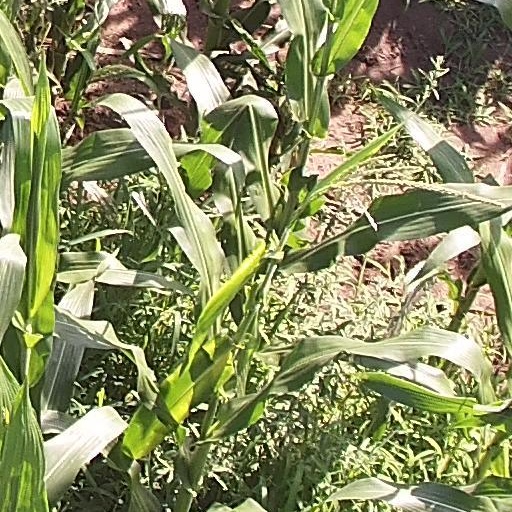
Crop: maize; corn